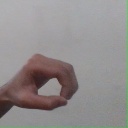
अक्षर: औ